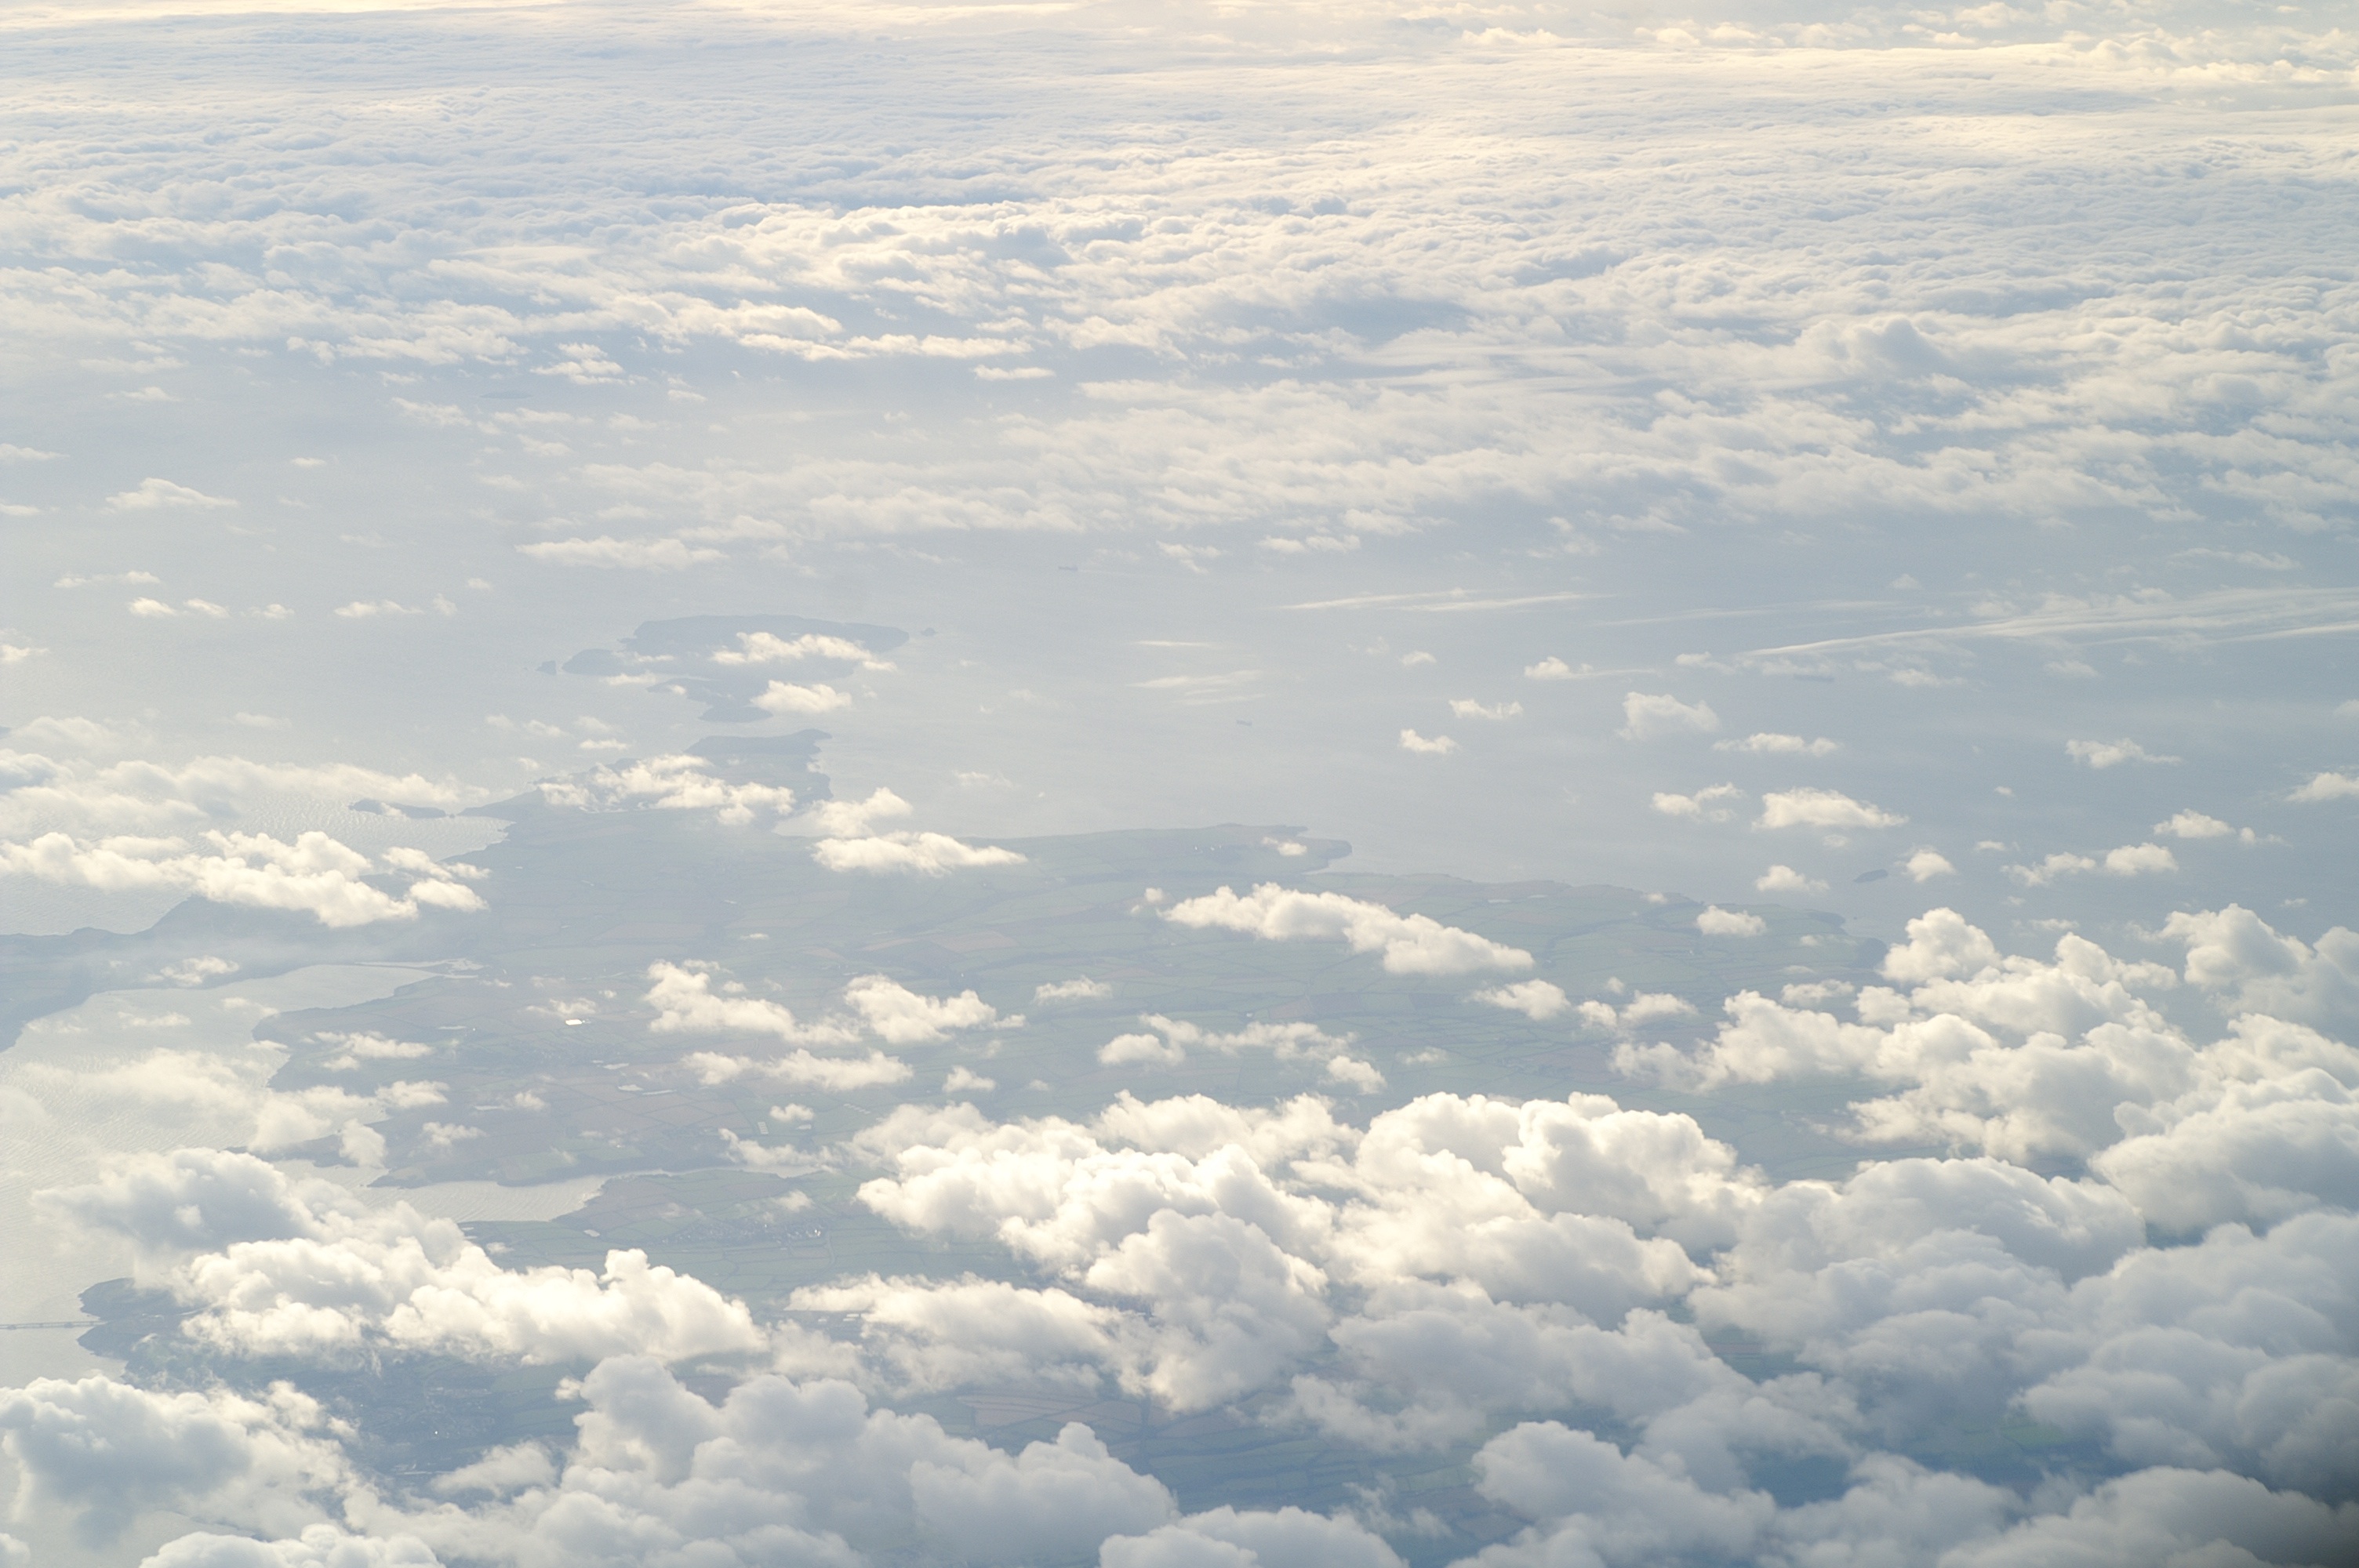
horizon, wing, cloud, sky, sunlight, atmosphere, daytime, flight, cumulus, plain, meteorological phenomenon, atmosphere of earth